Franz Mayer Museum

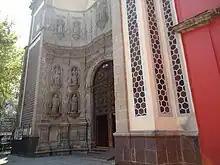
Church Portal next to the entrance of the Museo Franz Mayer

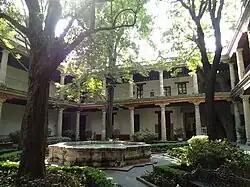
Courtyard of the Museo Franz Mayer

It is located in the Plaza de la Santa Veracruz, next to the Museo Nacional de la Estampa . The building was originally built as a flour mill, then was used as a hospital for about four hundred years. This hospital was founded by Dr. Pedro Lopez in 1582, the first medical doctor to graduate from the Royal and Pontifical University of Mexico. The hospital attended people from almost all of New Spain’s social castes and called the Hospital for the Helpless. The hospital's church was dedicated to the Three Wise Men. The hospital was run by the Lopez family then the Dominicans, than the Brothers Hospitallers of St. John of God, starting in 1604. The current structure was built over most of the 18th century with multiple adaptations and reconstructions since. In 1620, the complex was rebuilt as a church, hospital and monastery. The church's main altarpiece was inaugurated in 1650 and the infirmaries were completed in 1673. The order continued to run the hospital for the next two hundred years despite a fire in 176 and an earthquake in 1800. The Brothers were forced to abandon the complex after Mexico's Independence in 1821. It became a school run by the nuns of the Teaching of the Indies from 1830 to 1834, than the Sisters of Charity occupied it from 1845 to 1873. It began caring for the sick again in 1865, taken over by the Public Benefits Office in 1875 with the name of Morelos Hospital. It remained a hospital under one name or another until the 1960s, when it was used to display handcrafts during the Olympic Games. It would keep this function through the 1970s but in dilapidated condition.